Guerra de Titanes (2000)

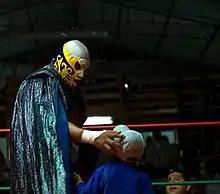
Canek, teamed with Dos Caras, and Máscara Sagráda in the third match of the night

"Guerra de Titanes" (2000) ("War of the Titans") was the fourth "Guerra de Titanes" professional wrestling show promoted by AAA. The show took place on December 8, 2000 in Madero, Mexico. The Main event featured an "Extreme" Steel Cage Match Tag Team match that featured Héctor Garza and Latin Lover taking on Heavy Metal and Perro Aguayo Jr.